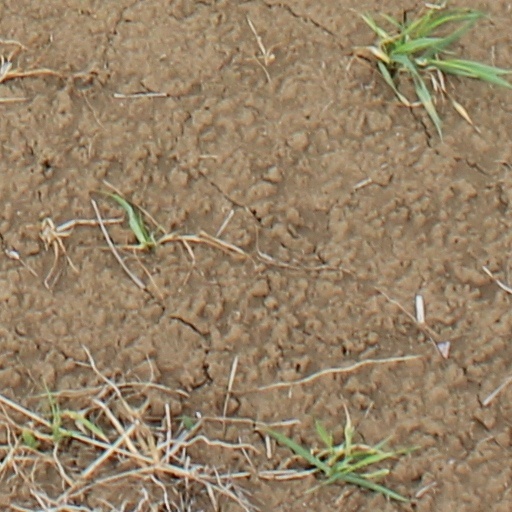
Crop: wheat